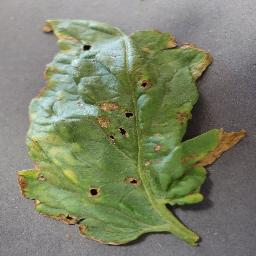
Label: Tomato___Bacterial_spot